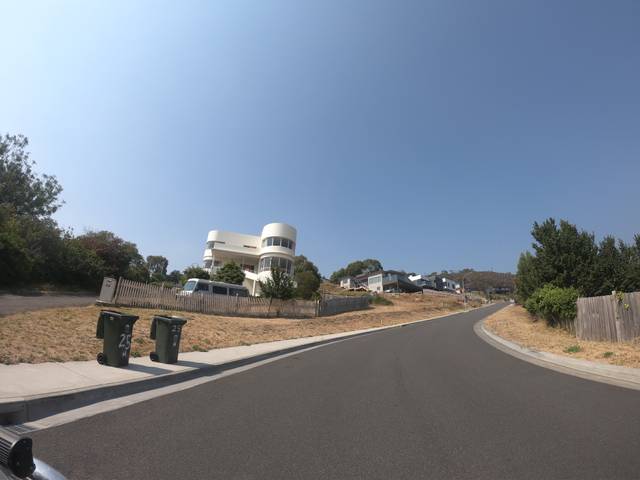
Region: Australia
Coordinates: -42.902, 147.314